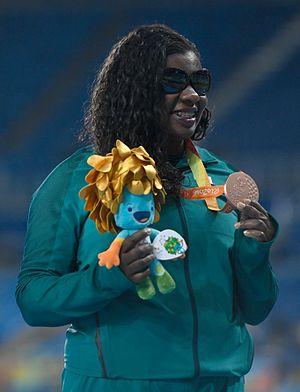
Izabela Silva Campos, née le 11 avril 1981 à Belo Horizonte, est une athlète handisport brésilienne spécialiste du lancer de poids, lancer du disque et du javelot F11/12. Elle est médaillée de bronze aux Jeux paralympiques d'été de 2016 en lancer du disque F11.